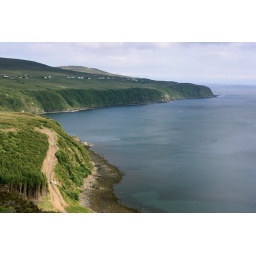
Our family stayed in one of those tiny white houses along the cliff! Such a good view